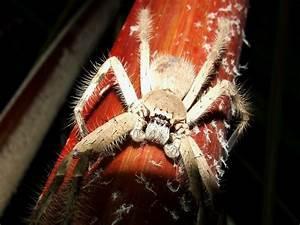
spider